Castle of Braga

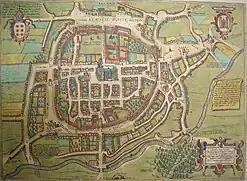
A medieval map showing the concentric ring of the city walls and keep towers

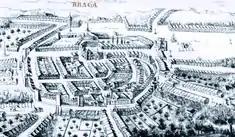
A 17th-century engraving of the walled city of Braga

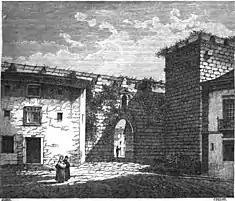
A 19th-century engraving of gate and tower of the castle

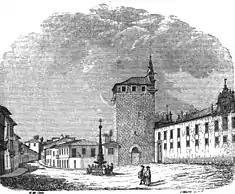
A similar 19th century engraving of the "Largo de São Tiago" showing the main castle tower

Writing in the mid-2nd century, the Greek astronomer and geographer Ptolemy wrote that "Bracara Augusta" had been under Roman rule. Archaeological work completed researchers from the University of Minho discovered a defensive wall, consisting of polygonal plan, reinforced by small semi-circular turrets, dating to the 3rd century. Recent information points to polygonal plan, defined by rectilinear lines that crossed the structure, with an area between 40 and 50 hectares, punctuated by semi-circular towers . During the period of Iberian migration, the Suebi chose "Bracara Augusta" as the capital of their kingdom due to its strategic importance and settlement. However, the early settlements floundered with successive conquest, under the Visigothic tribes, southern Moorish invaders and the Christian Reconquista of the Kingdom of León.